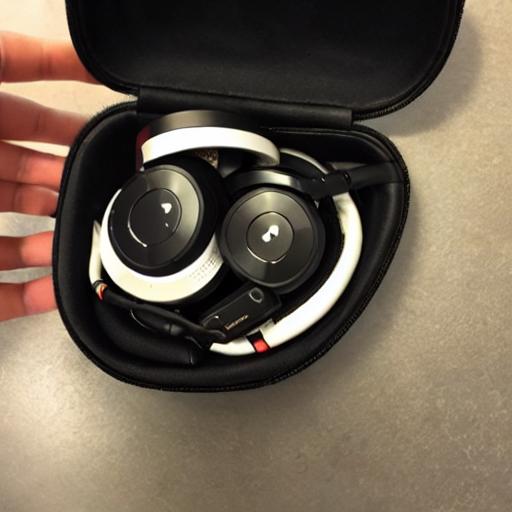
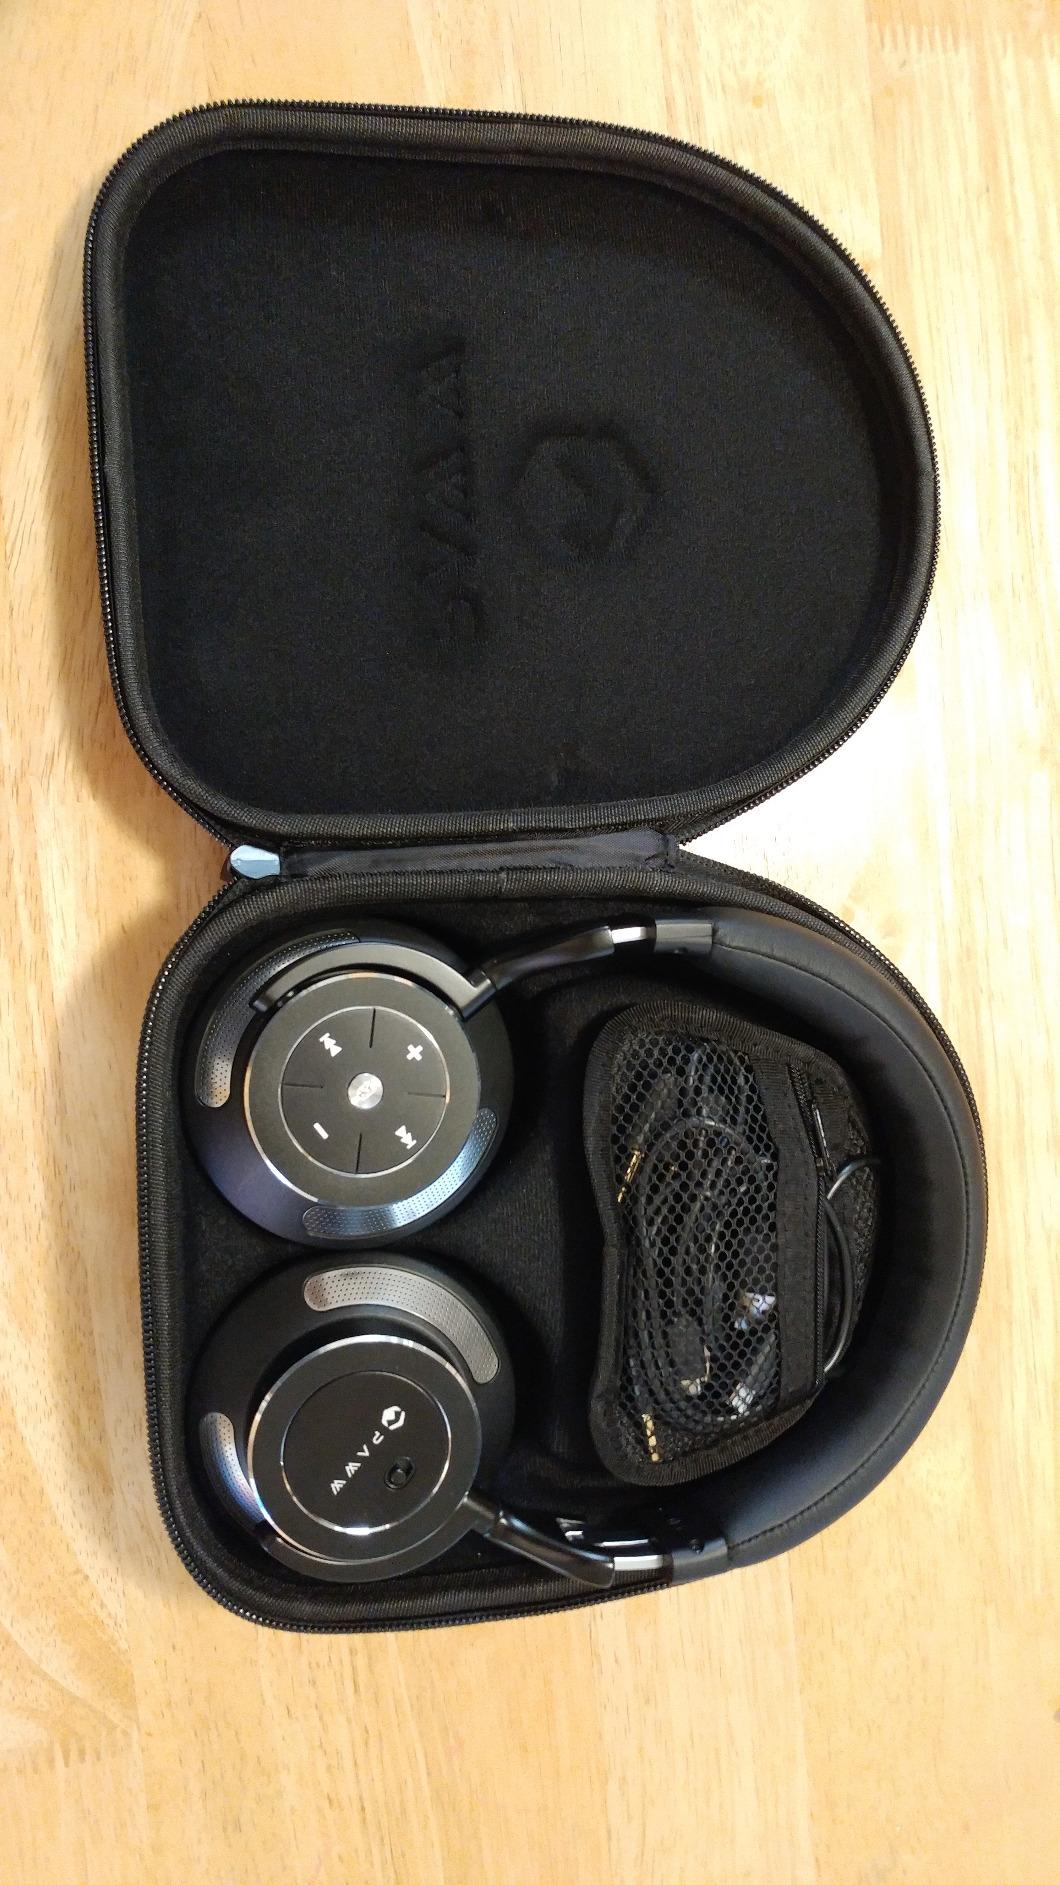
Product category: headphones
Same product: no